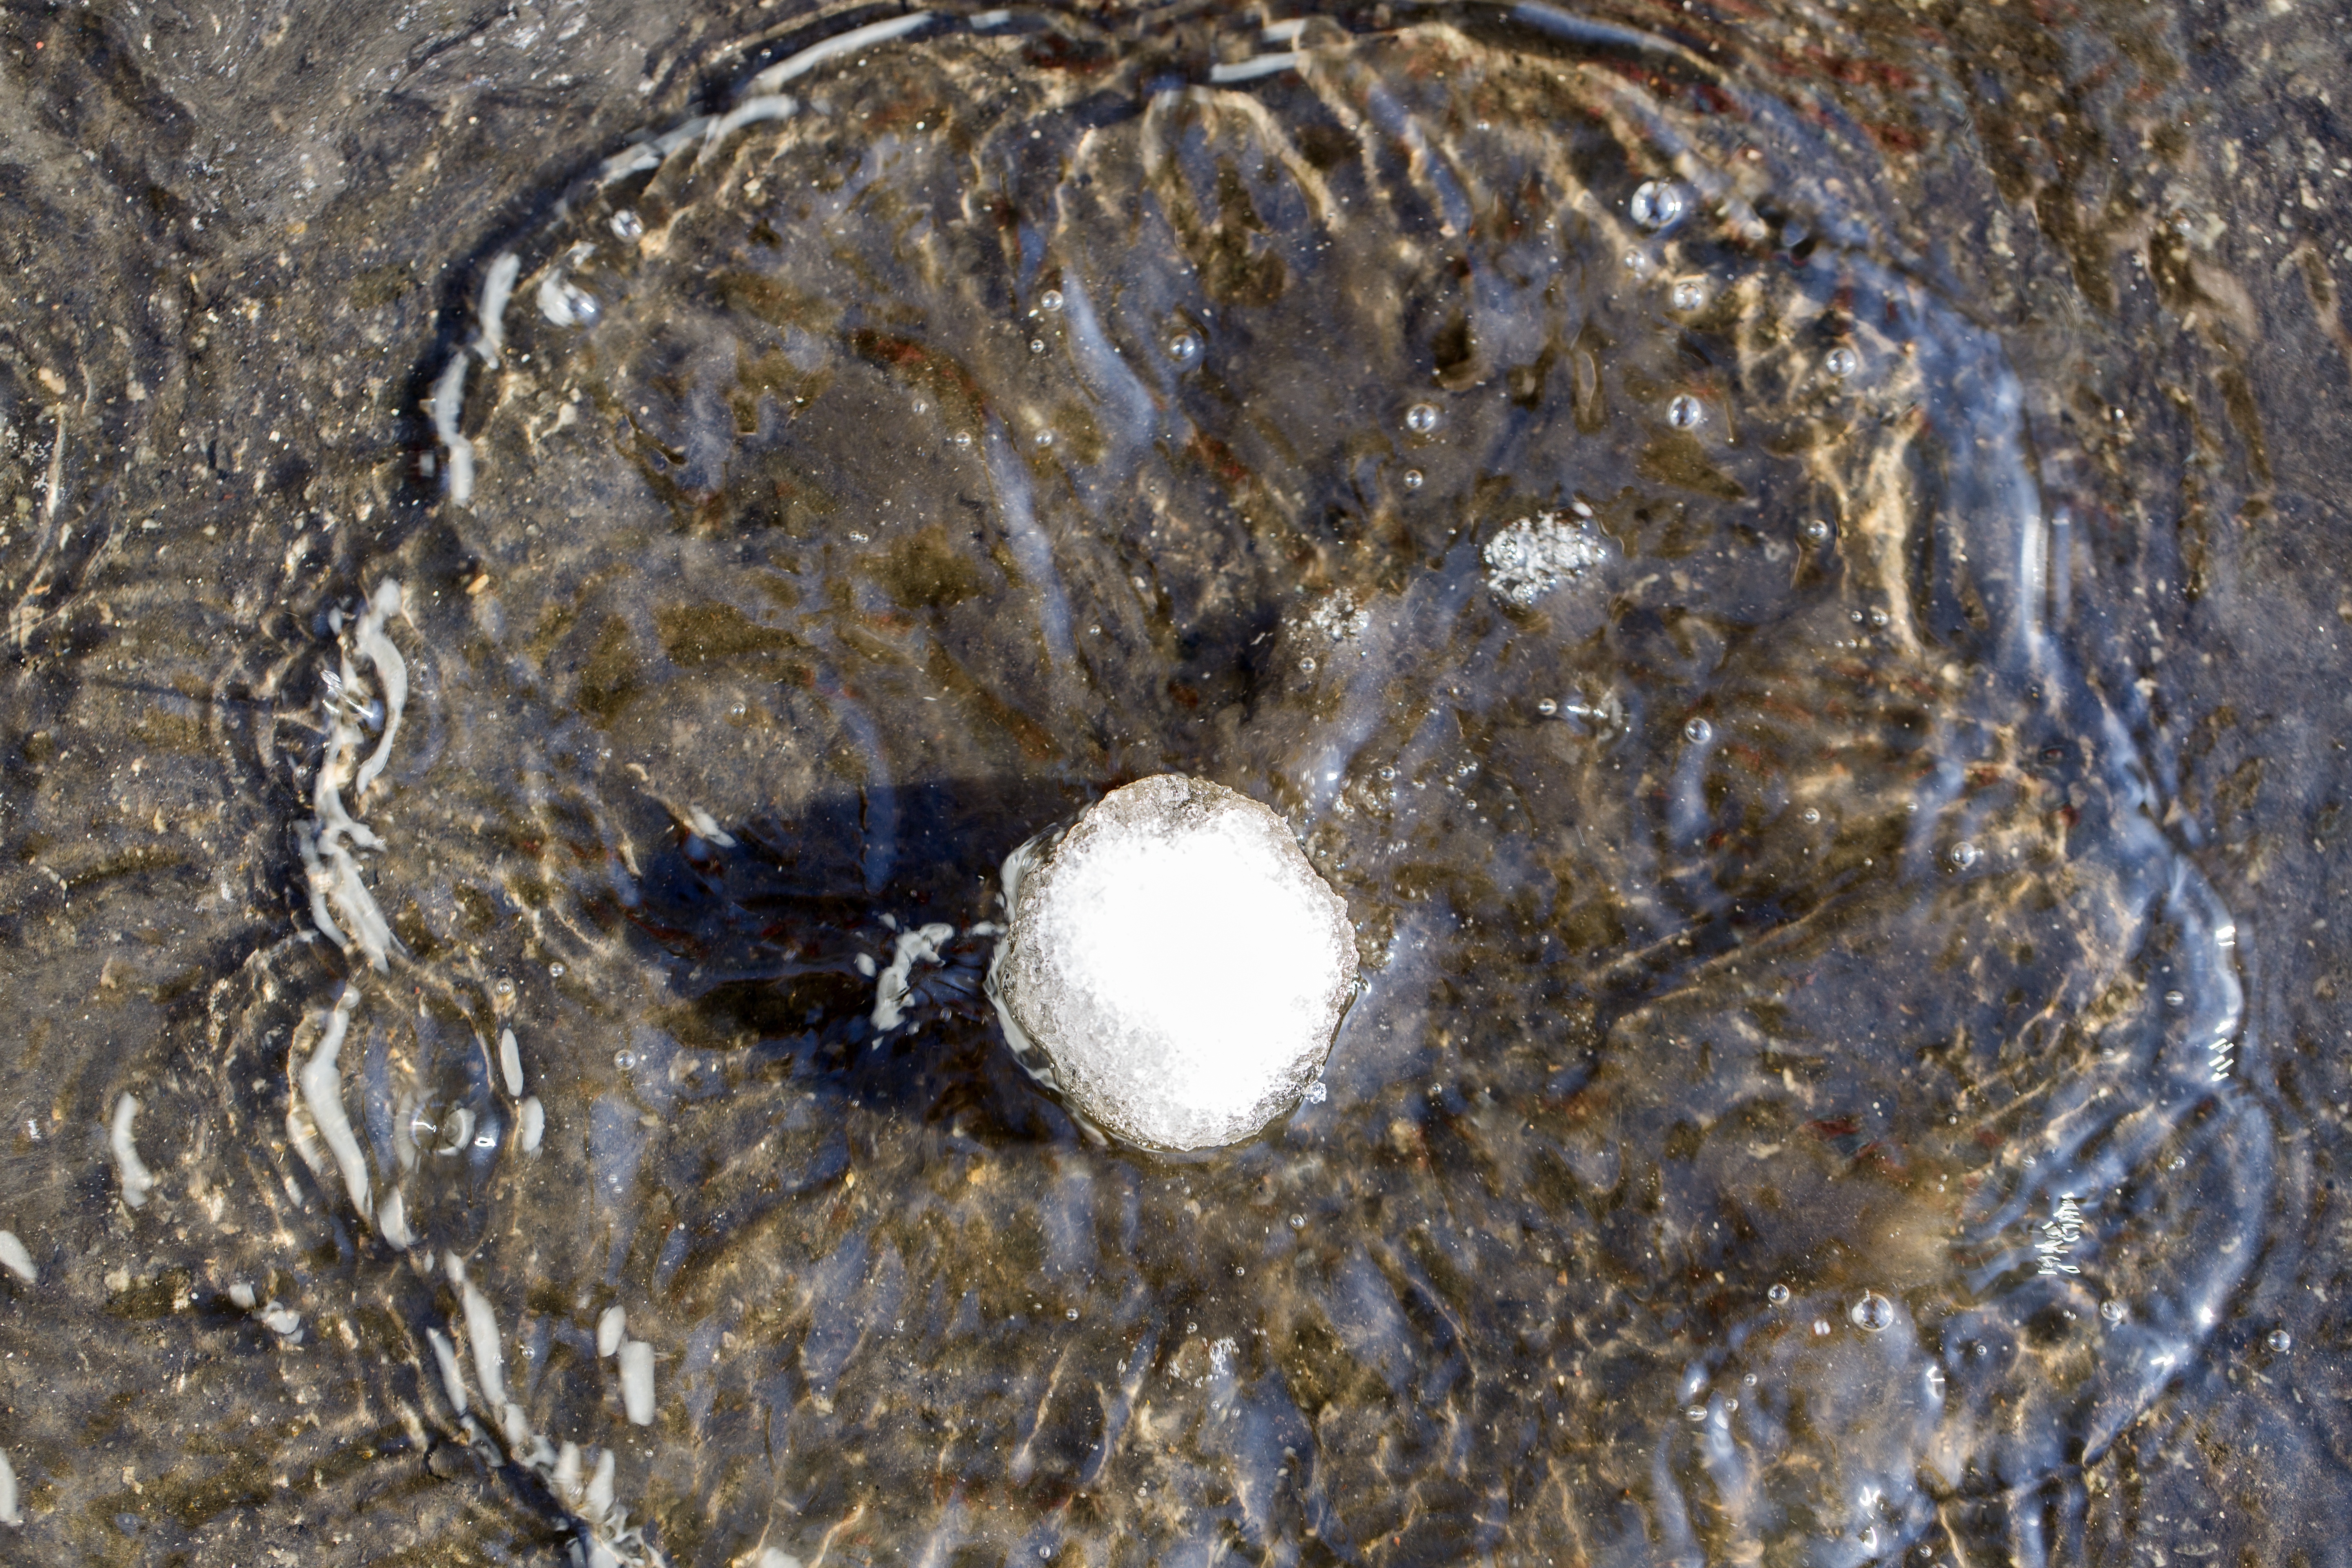
water, ring, wet, splash, puddle, biology, crater, closeup, splashing, rise, contact, macro photography, snow ball, floral pattern, marine biology, crater effect